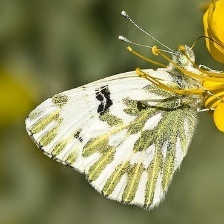
Species: BECKERS WHITE
Butterfly family (ImageNet category): cabbage_butterfly